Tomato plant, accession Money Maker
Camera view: vertical (180 deg); turntable rotation: 30 degrees
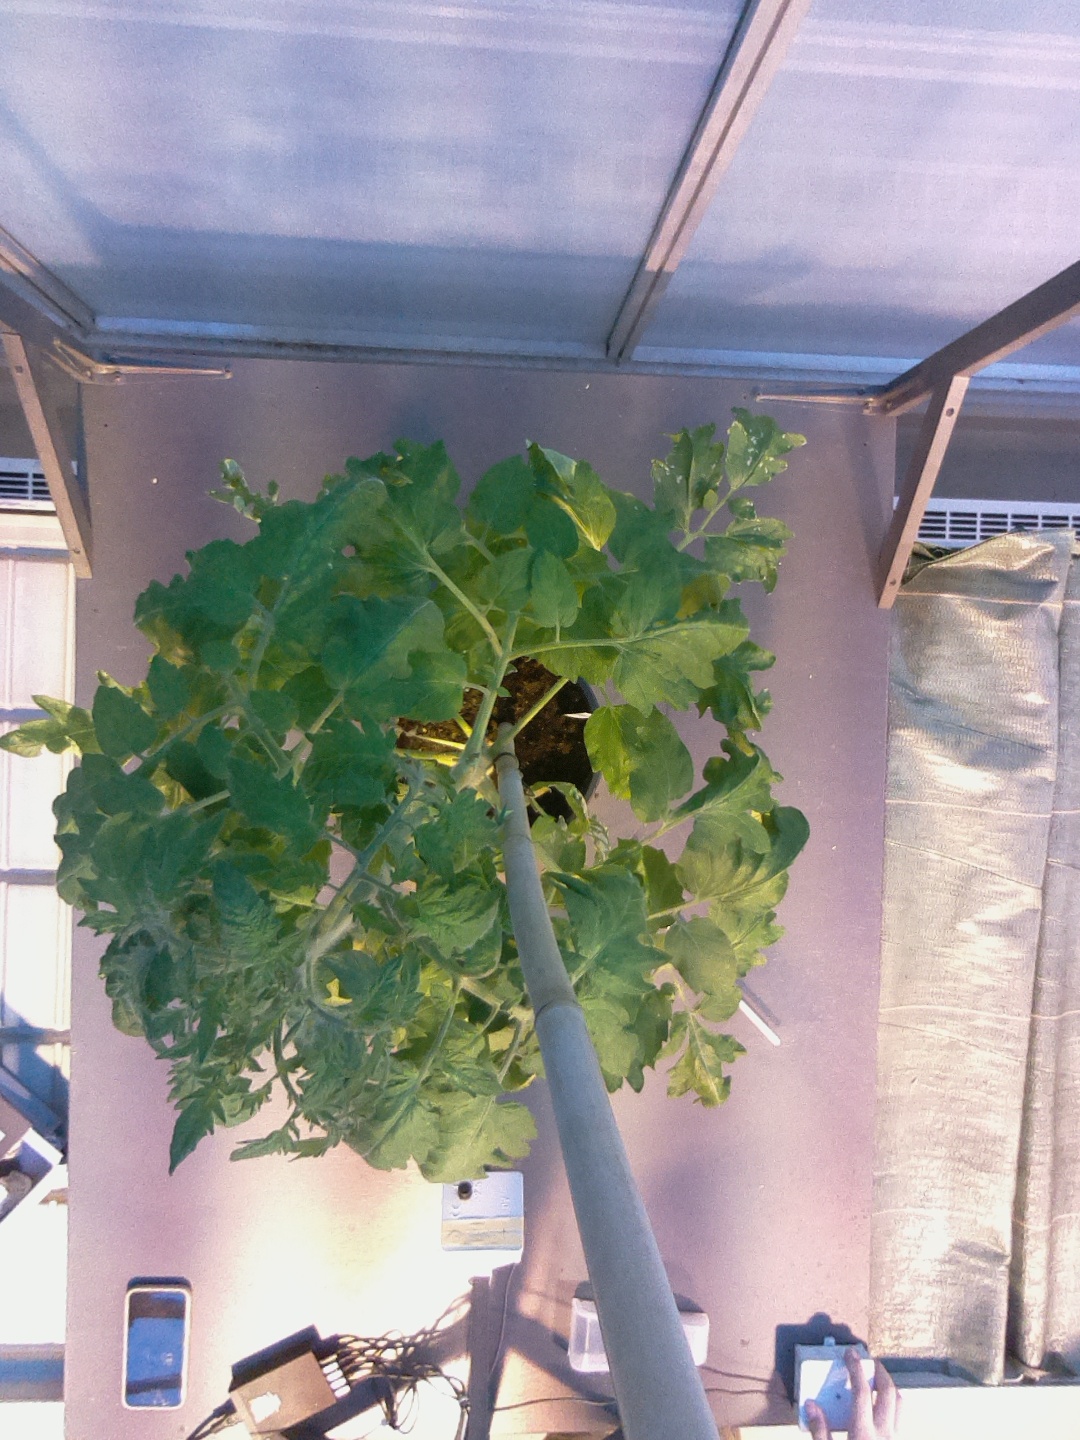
BBCH growth stage 68: Full flowering, 80%-90% of flowers open, more petals falling